Földes

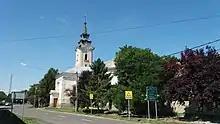

There are no data about Földes's ecclesiastical life in the Middle Ages. Földes, before the Reformation, belonged to the Diocese of Eger along with the neighboring villages of Szabolcs County. In the second half of the 16th century, after 1557, the inhabitants of the village converted to the Reformed faith when the Reformed Church had finally been established and consolidated in Debrecen. After the Reformation, Földes was a part of the Reformed Diocese of Debrecen. The first reliable data can be found in 1597 about the existence of the Földes Reformed Church. At that time, the Debrecen Council ruled on the divorce case of a pastor named Mihály from Földes and declared the husband guilty in the divorce lawsuit, not allowing him to divorce from his wife.